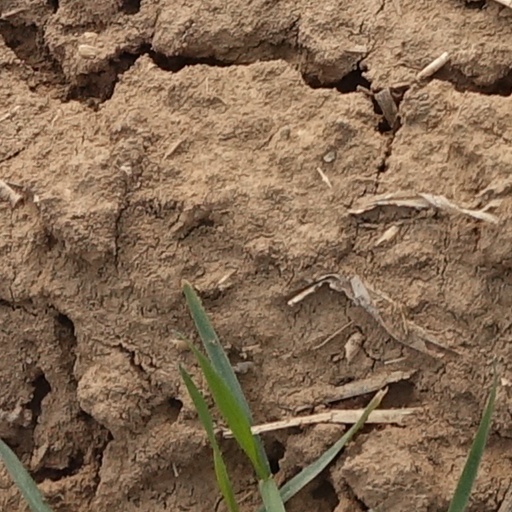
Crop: wheat